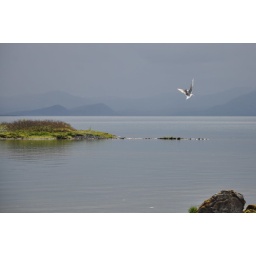
The bird, latin name &amp;quot;Sterna paradisaea&amp;quot; flying over the lake Thingvallavatn in Iceland